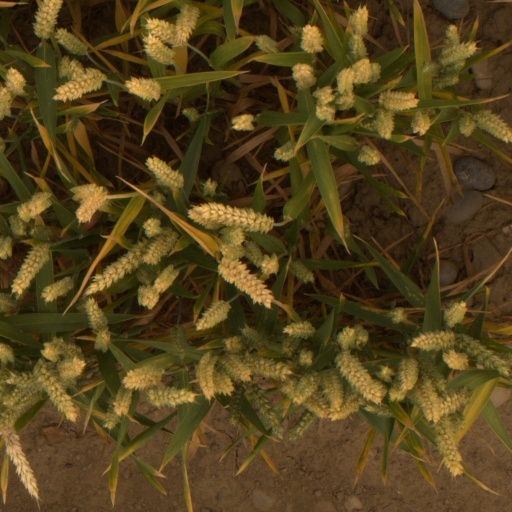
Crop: wheat